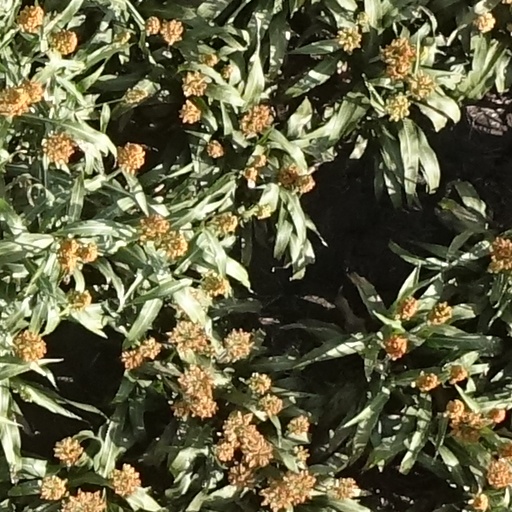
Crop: sorghum